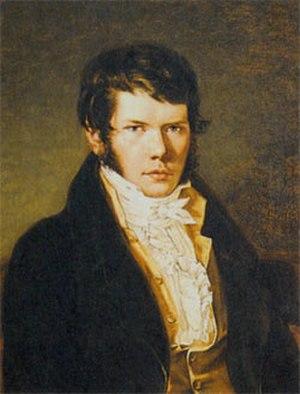
La famille Wiazemsky, est une famille princière de Russie. La femme de lettres française Anne Wiazemsky et son frère le dessinateur Wiaz descendent par leur père de cette famille dont une partie émigra en France après la révolution de 1917. Des personnages illustres, dans le domaine militaire ou littéraire, sont liés à l'histoire de la Russie.